Berry Motor Car Service Building

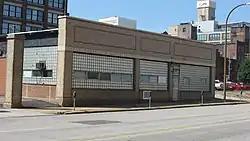

The Berry Motor Car Service Building, at 2220 Washington Ave in St. Louis, Missouri, was built in 1937. It was listed on the National Register of Historic Places in 2010. The listing included two contributing buildings.